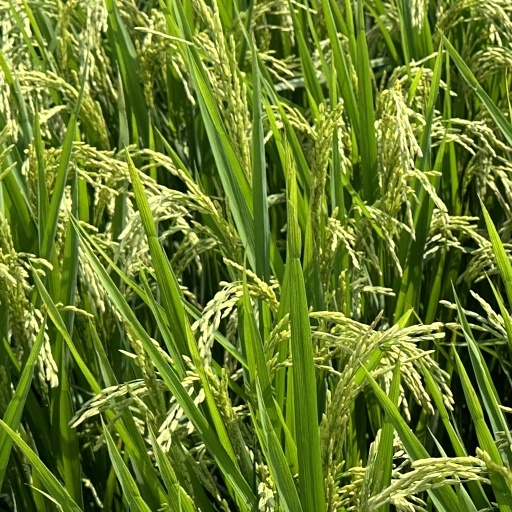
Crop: rice